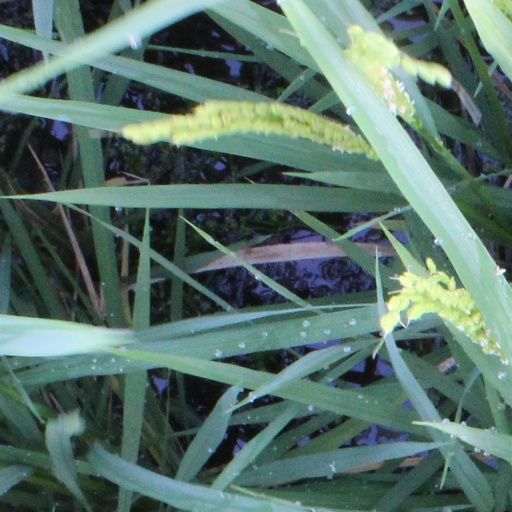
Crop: rice